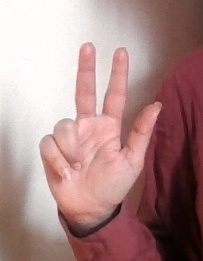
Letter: al